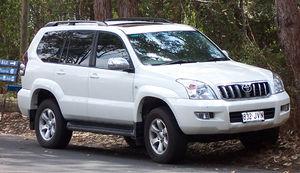
Les Toyota Land Cruiser sont des véhicules à quatre roues motrices conçus et distribués par Toyota. C'est un symbole sur le marché du tout-terrain. Ce véhicule a été la première voiture particulière Toyota à être exportée hors du Japon.